Tecumseh

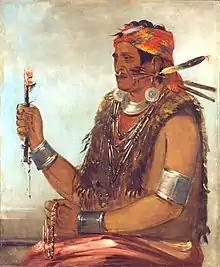
Tenskwatawa, Tecumseh's younger brother, founded a religious movement in 1805. (George Catlin, 1832)

While Tecumseh lived along the White River, Native Americans in the region were troubled by sickness, alcoholism, poverty, the loss of land, depopulation, and the decline of their traditional way of life. Several religious prophets emerged, each offering explanations and remedies for the crisis. Among these was Tecumseh's younger brother Lalawéthika, a healer in Tecumseh's village. Until this time, Lalawéthika had been regarded as a misfit with little promise. In 1805, he began preaching, drawing upon ideas espoused by earlier prophets, particularly the Delaware prophet Neolin. Lalawéthika urged listeners to reject European influences, stop drinking alcohol, and discard their traditional medicine bags. Tecumseh followed his brother's teachings by eating only Native food, wearing traditional Shawnee clothing, and not drinking alcohol.